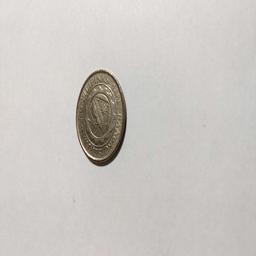
Label: 1_Old_Back